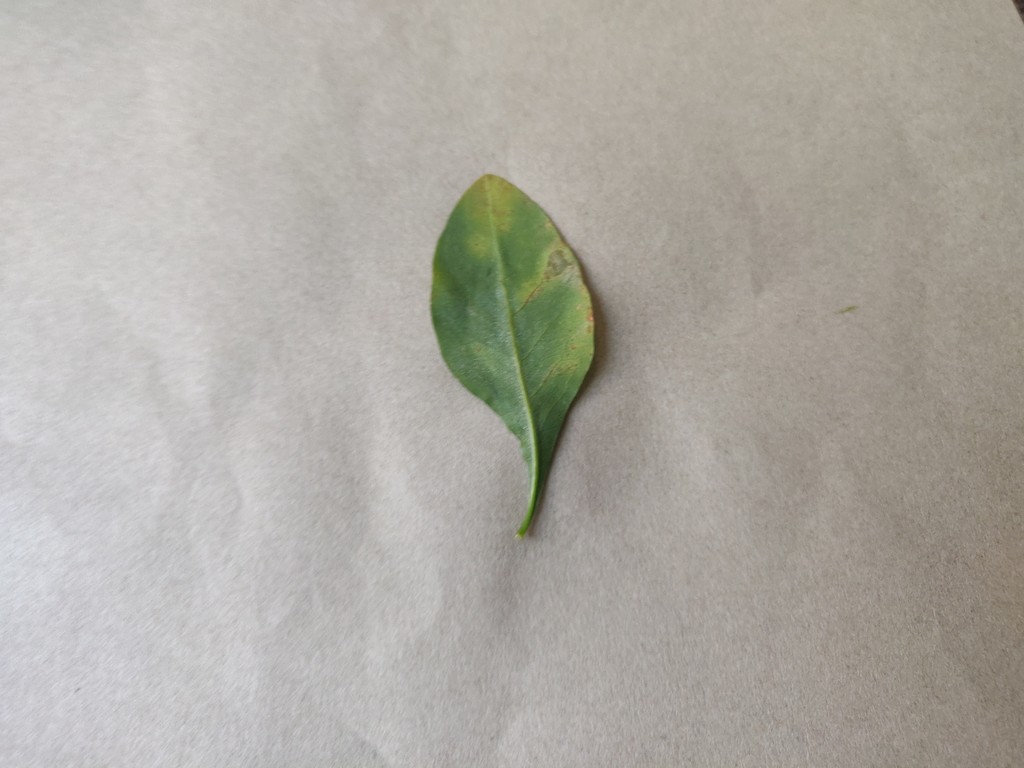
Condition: Unhealthy
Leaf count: single
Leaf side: back